Harry M. Clabaugh

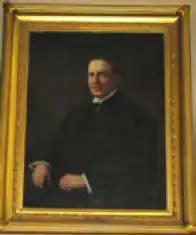

Harry M. Clabaugh (July 16, 1856 – March 6, 1914) was an Associate Justice and Chief Justice of the Supreme Court of the District of Columbia.